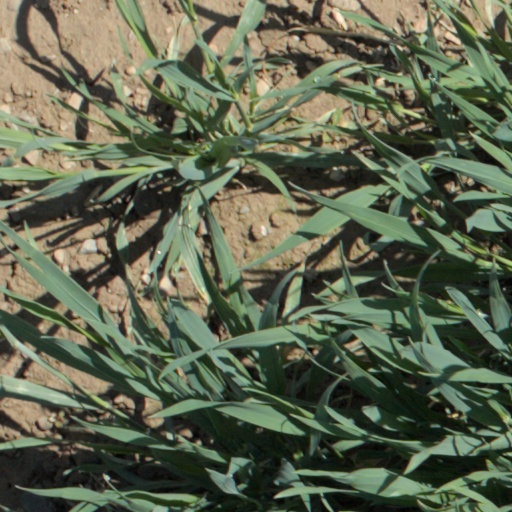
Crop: wheat